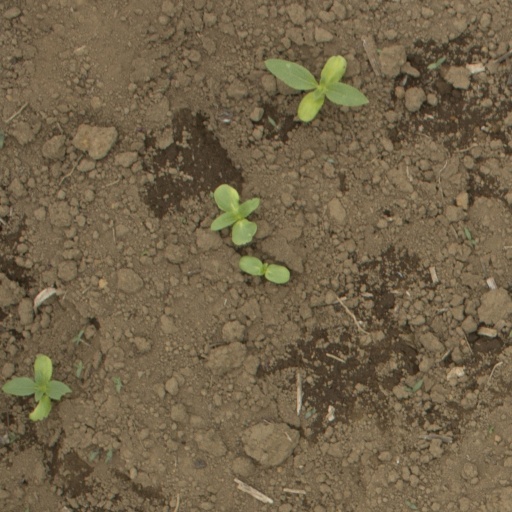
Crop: Jerusalem artichoke